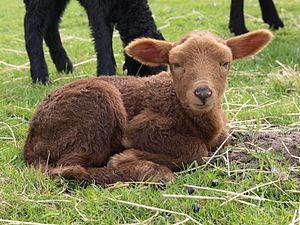
Le mouton de Cobourg ou roux de Cobourg, en allemand Coburger Fuchsschaf, ou Corbuger, est une race ovine allemande originaire comme son nom l'indique de la région de Cobourg, dans qui était le duché de Saxe-Cobourg et Gotha. Elle est caractérisée par sa robe entièrement rousse ou roux doré à la naissance qui s'estompe vers le doré avec l'âge, sauf sur la tête, les pattes et le ventre qui demeurent roux foncé. Certains animaux adultes conservent une ligne foncée sur le dos.